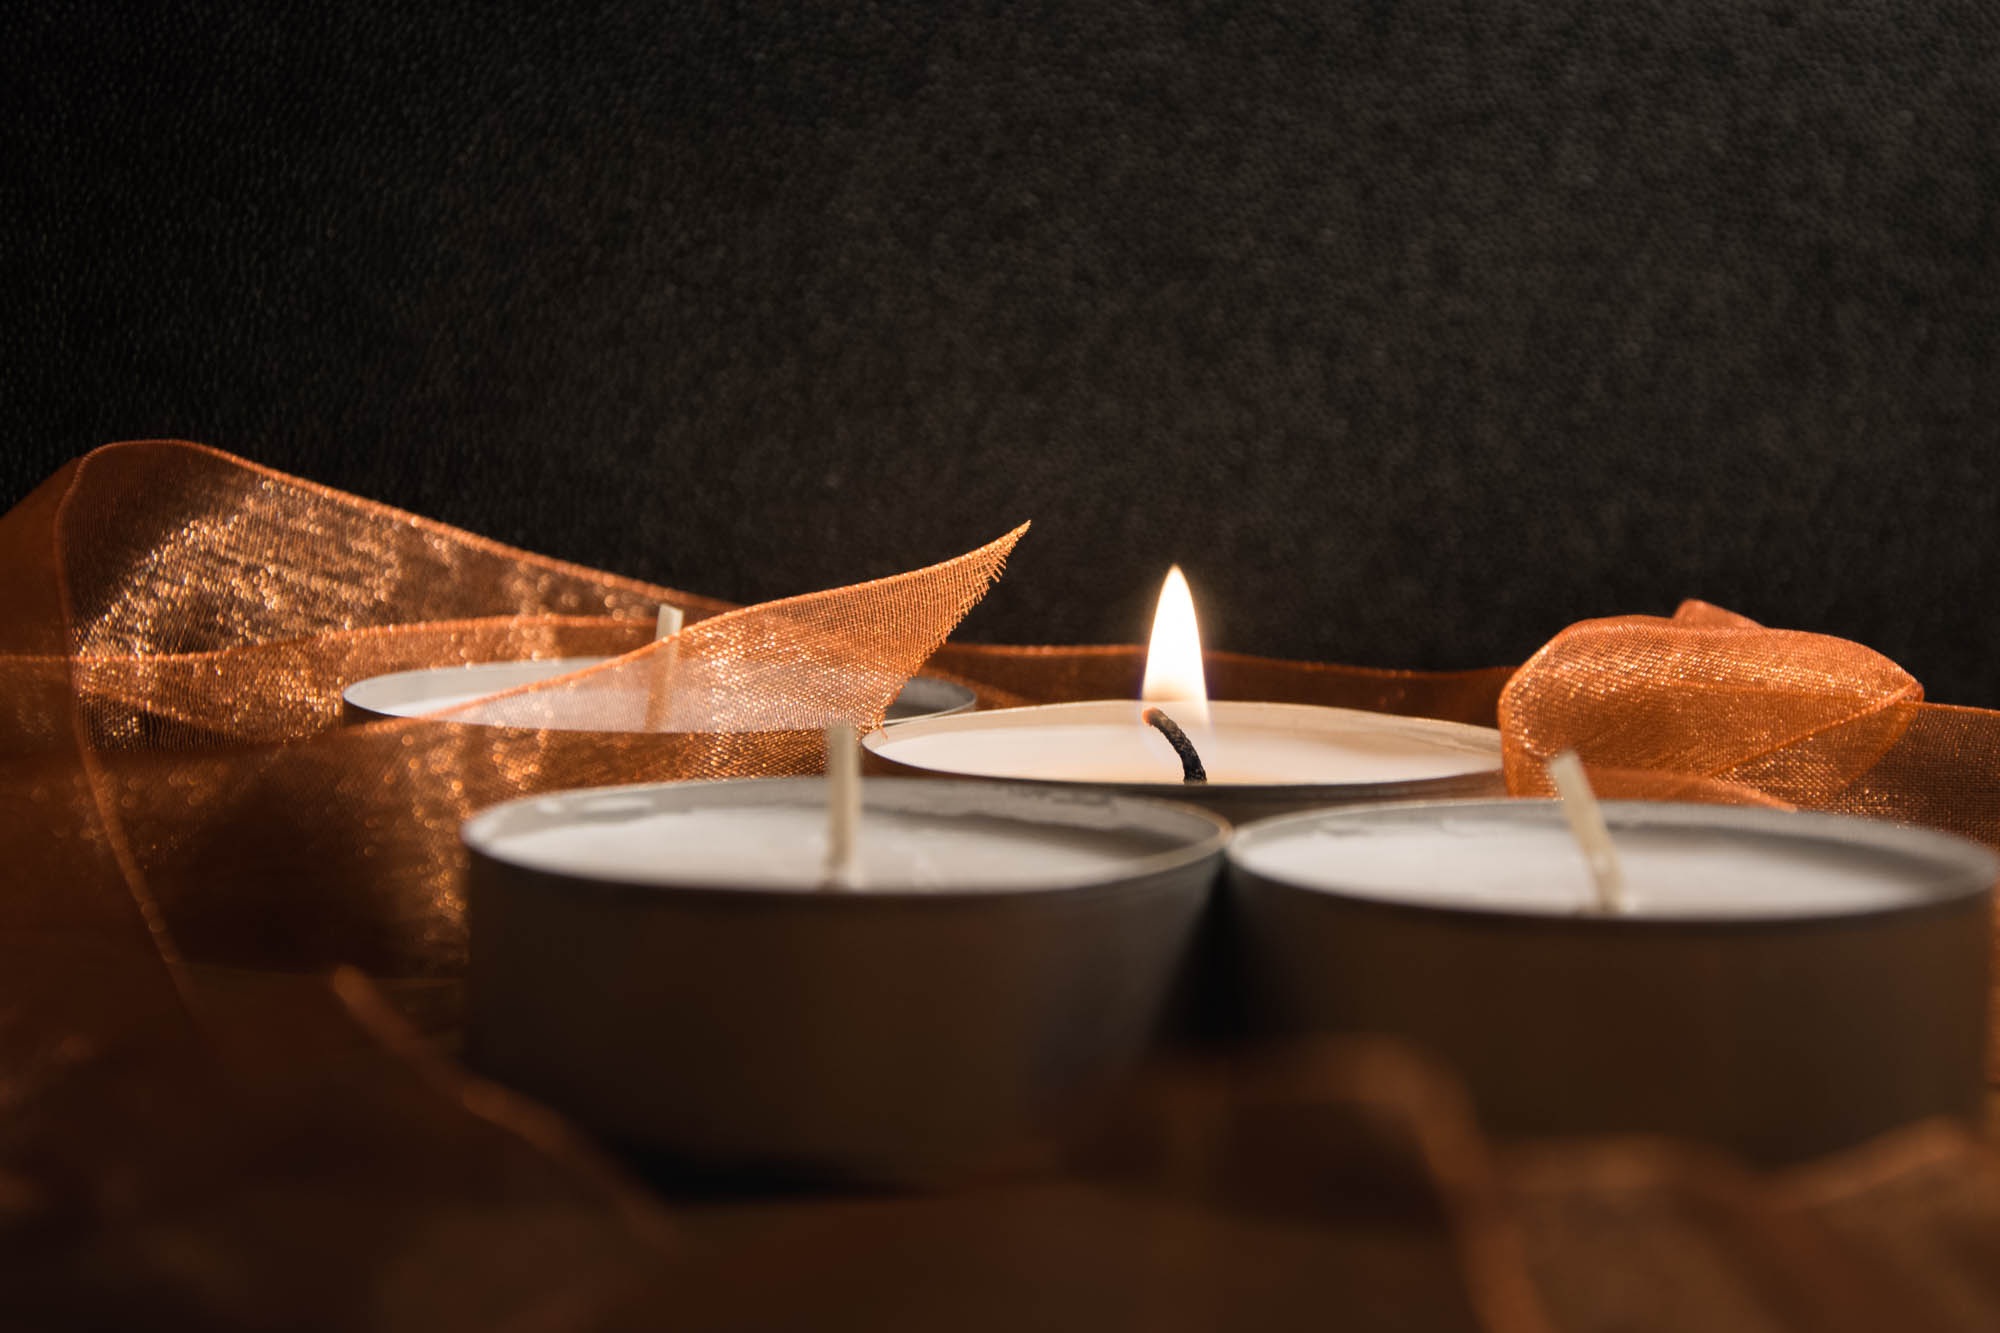
light, candle, lighting, advent, shape, black background